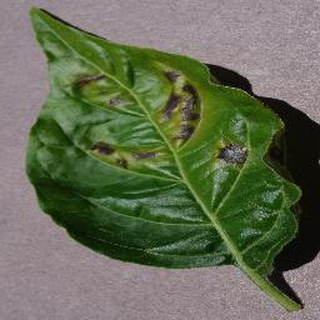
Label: bell_pepper_bacterial_spot